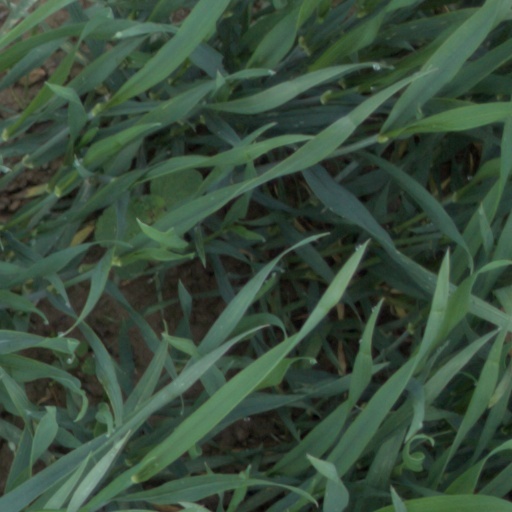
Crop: wheat